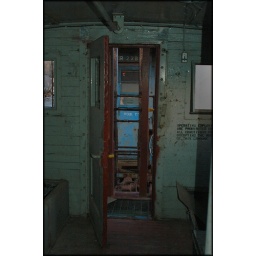
Random abandoned train cars in Rhode Island